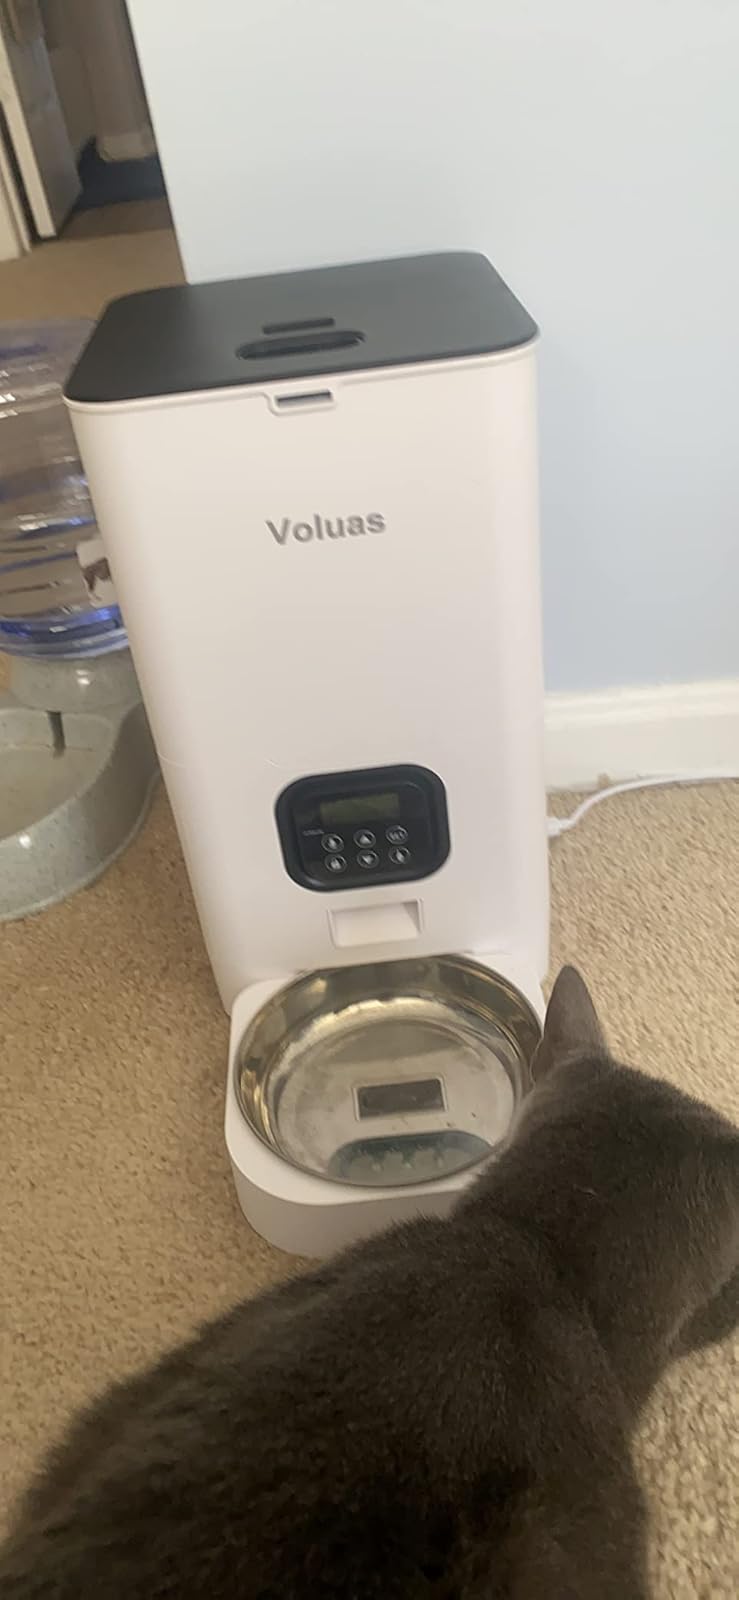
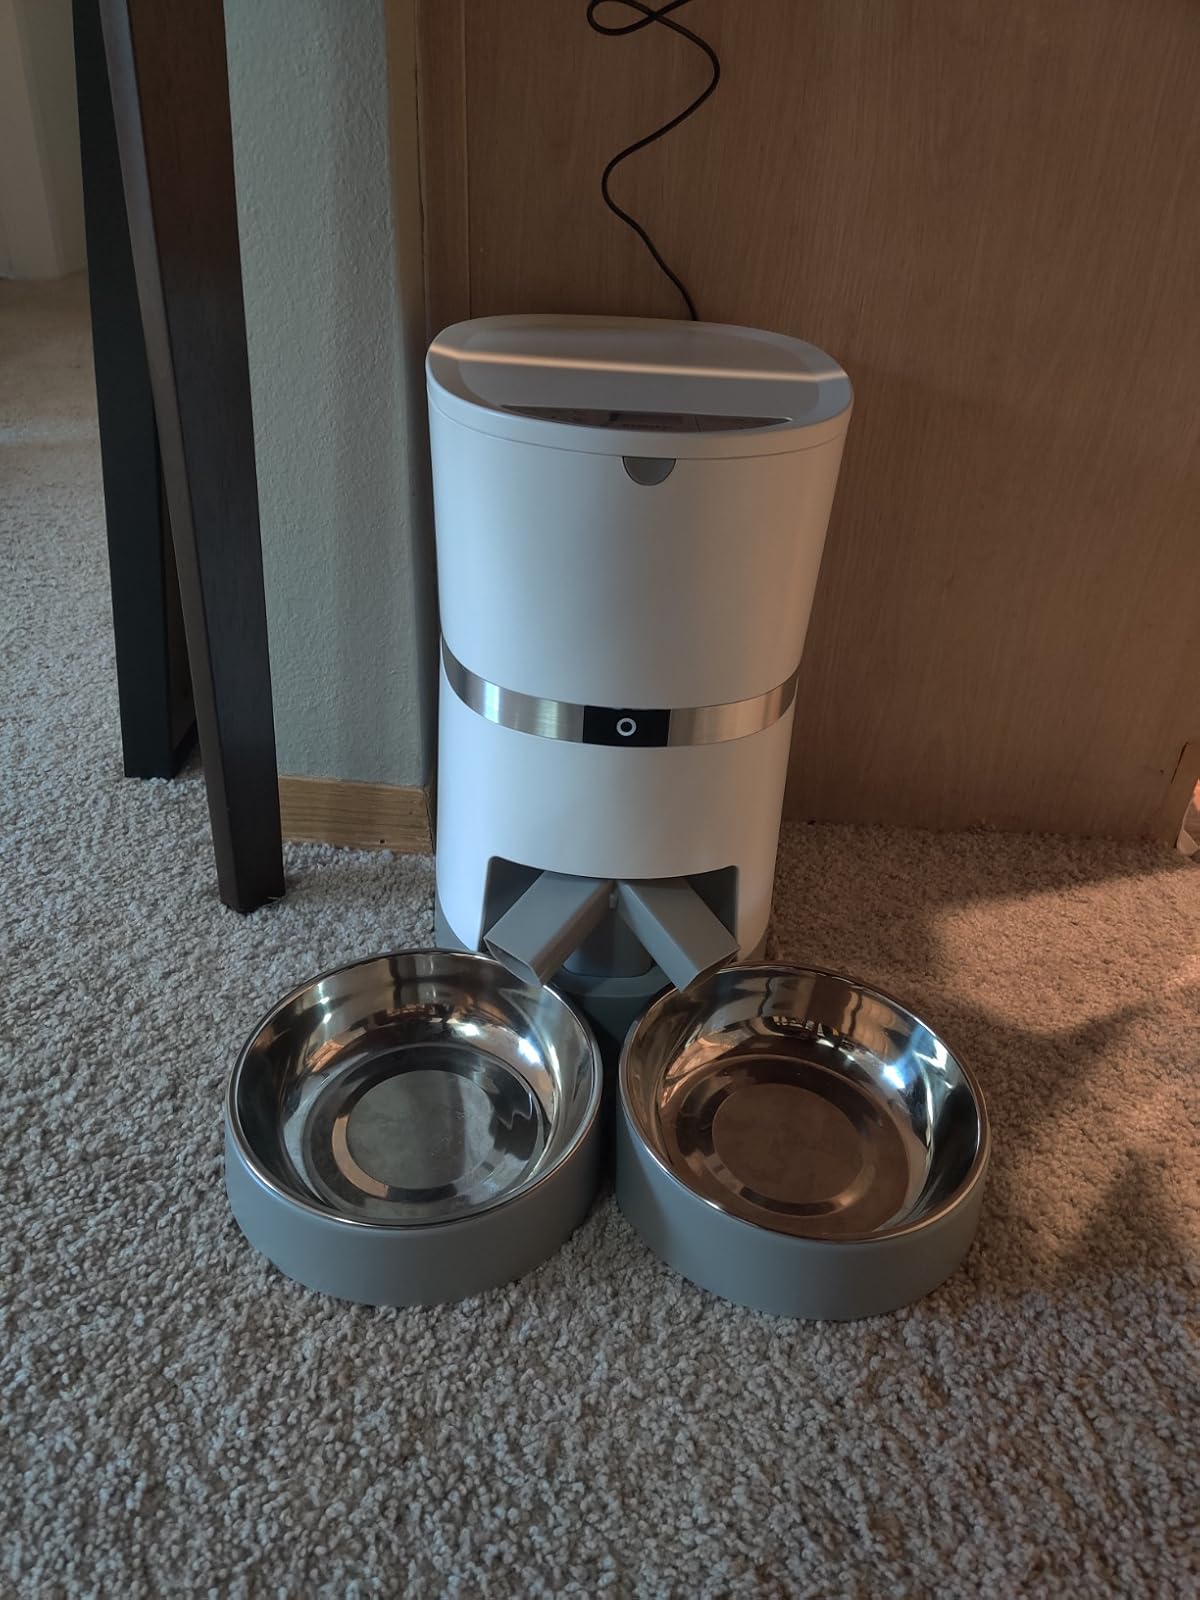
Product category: items_feeder
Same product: no